Cliffs Ranger Station

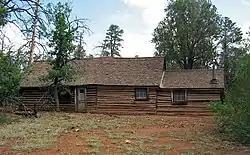

The Cliffs Ranger Station is an early United States Forest Service ranger station in what is now Walnut Canyon National Monument in northern Arizona, United States. Also known as the Old Headquarters of the national monument, it was built in 1904 by the Forest Service, and served as the monument headquarters after it was established in 1915. The log cabin is one of the oldest remaining log cabins in northern Arizona. It served as the living quarters for the park's early custodians. The cabin measures by overall, including an addition at the east end. The roof overhang of the addition has been cut back to allow an alligator cypress to grow close to the building. The interior is divided into four rooms.